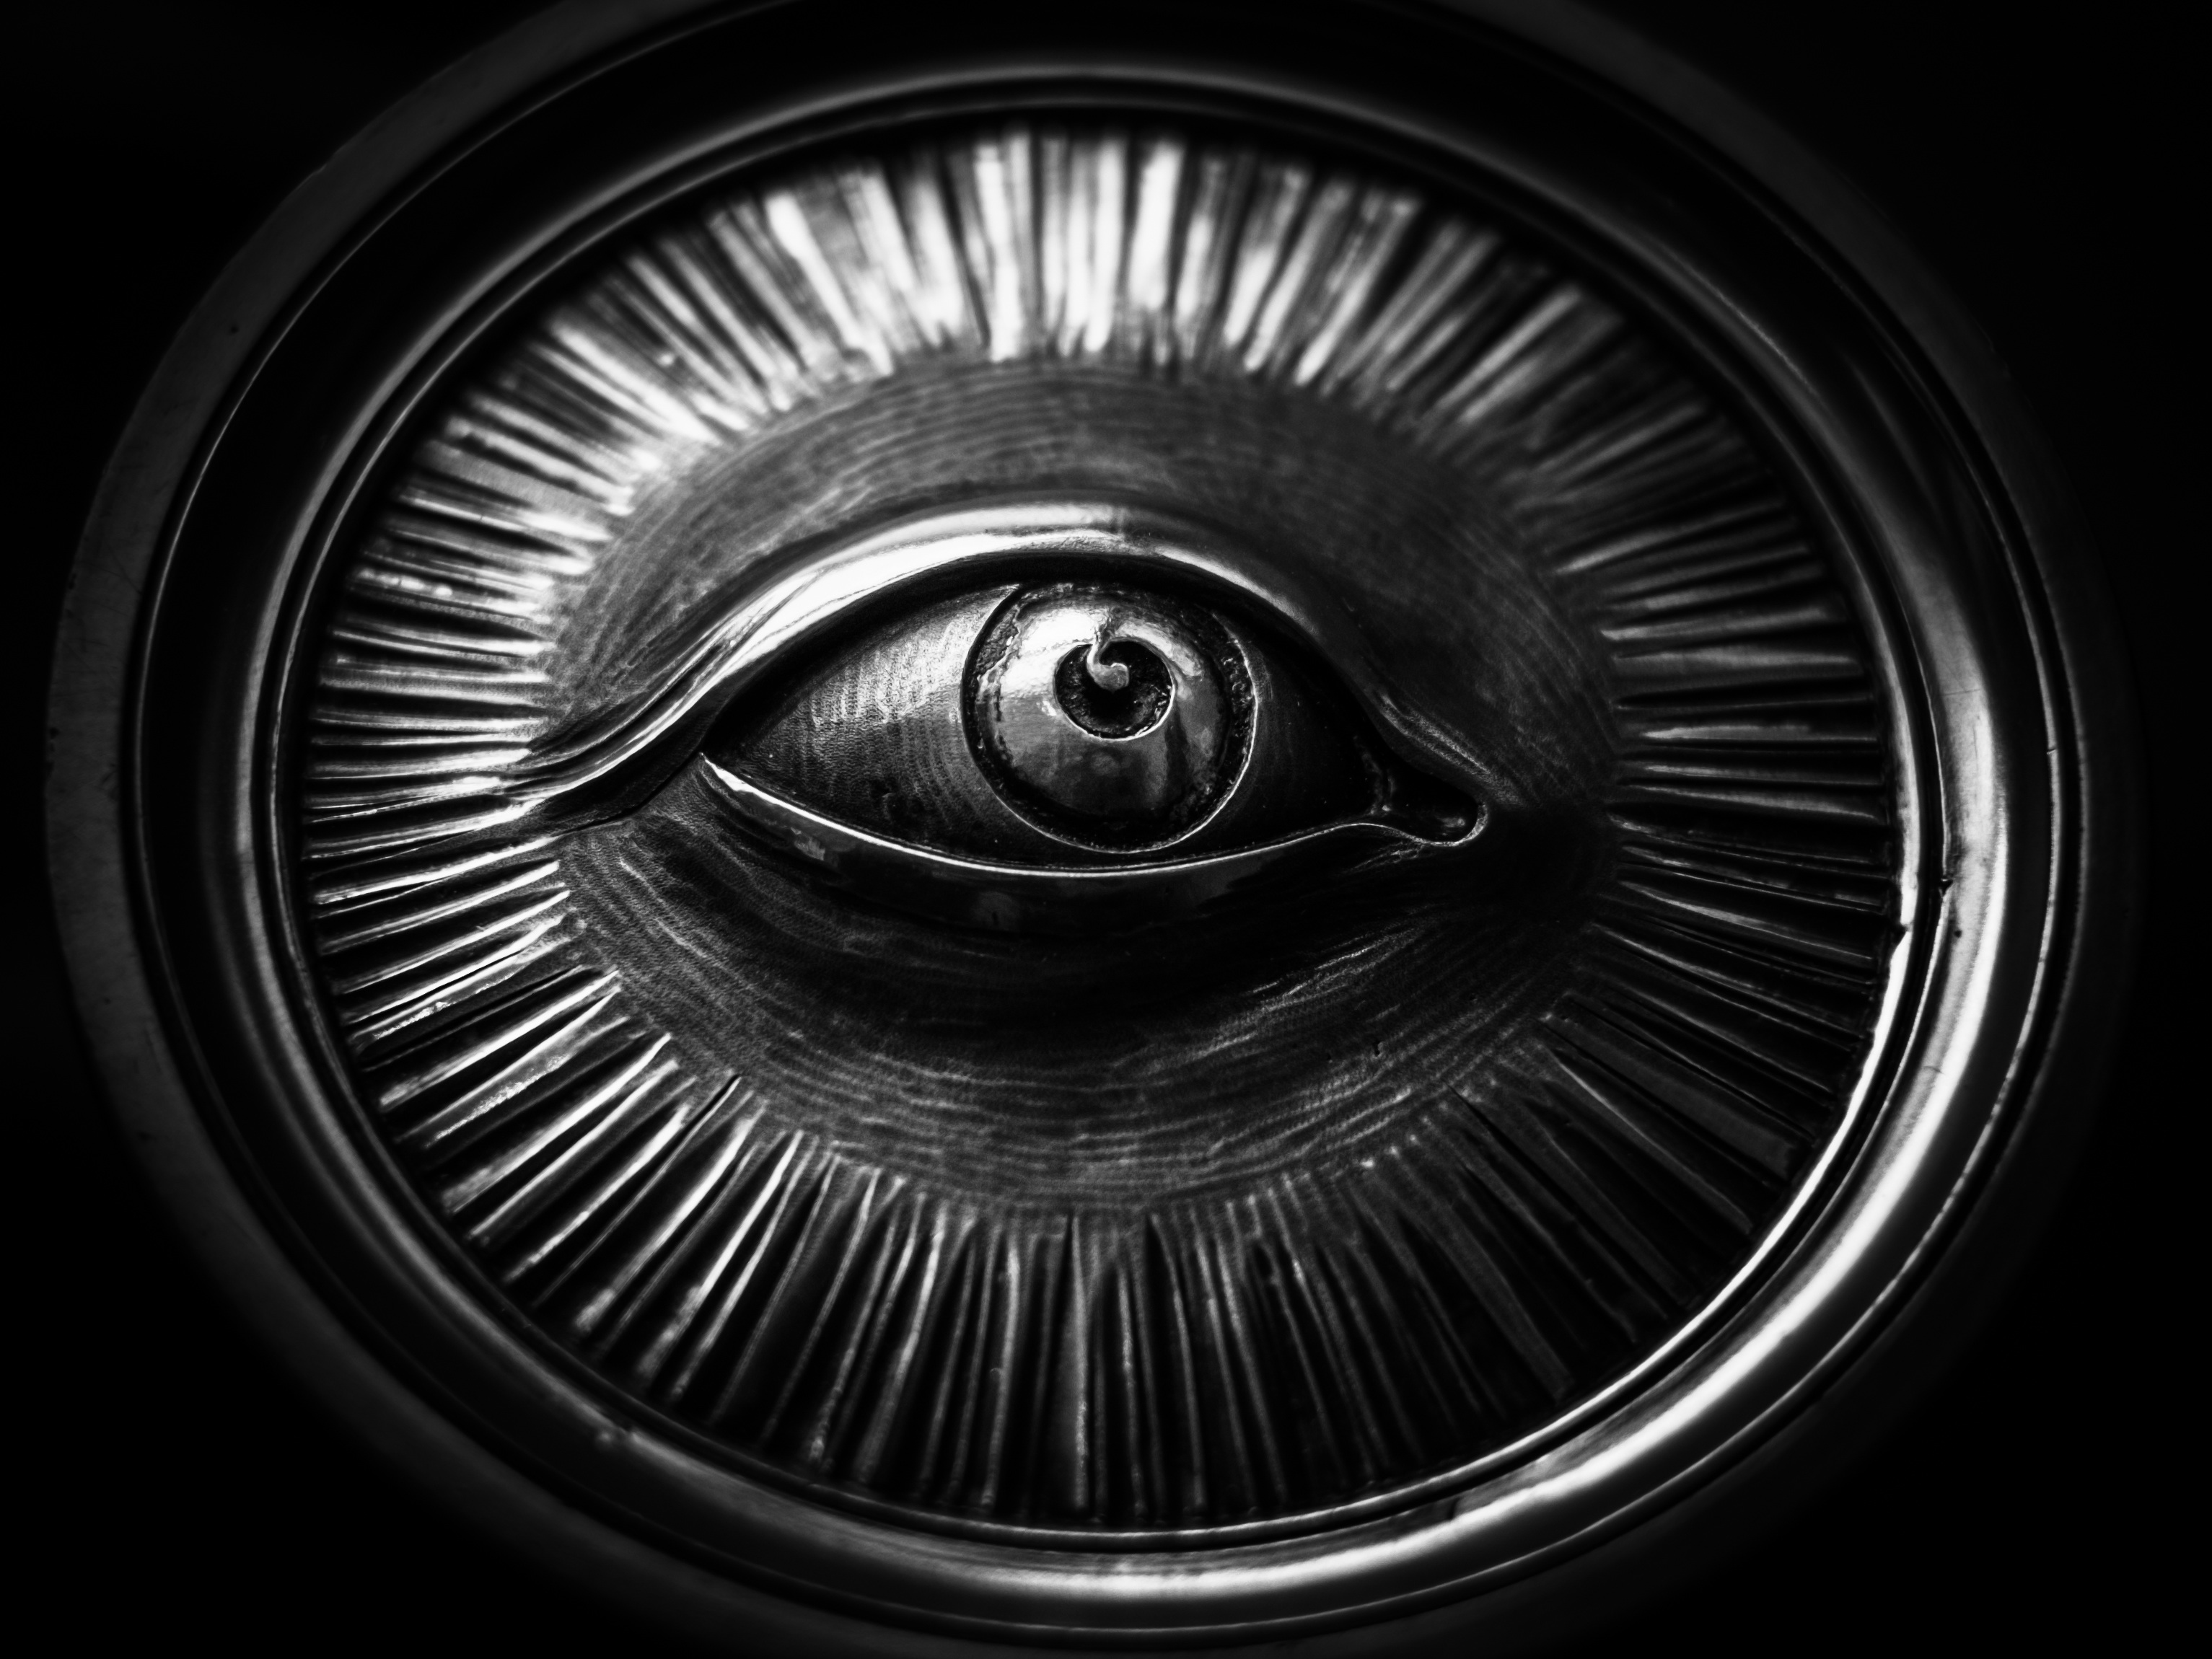
light, black and white, wheel, spiral, spoke, black, monochrome, tire, circle, eye, rim, hubcap, monochrome photography, automotive tire, aircraft engine, tire care